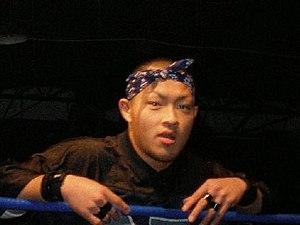
Kazuki Sawada est un catcheur japonais qui travaille à la Dragon Gate sous le nom de Kzy.